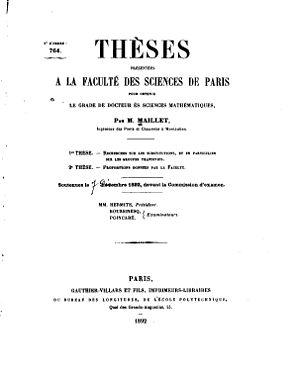
Thèse d'Edmond Maillet
Edmond Théodore Maillet est un mathématicien français spécialiste en théorie des nombres et en mécanique.